Octave Dua

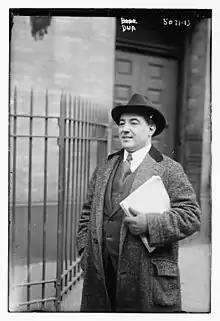
Octave Dua circa 1920

Octave Dua (28 February 1882, Ghent - 8 March 1952, Brussels) was a Belgian operatic tenor.